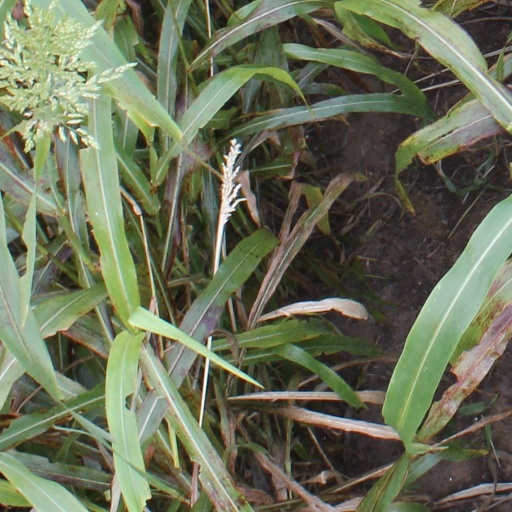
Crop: sorghum